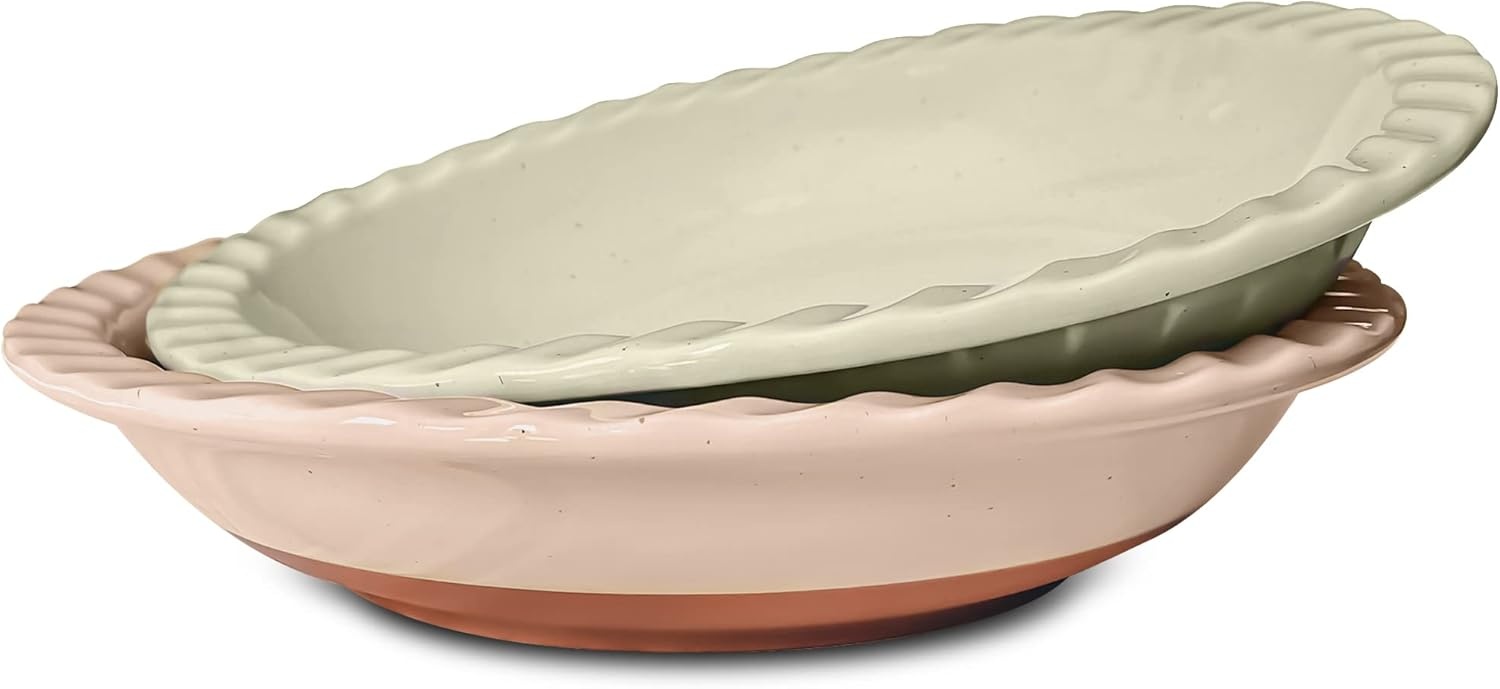
Mora Ceramics Classic 9 Inch Round Pie Pans Set of 2 - Dishwasher and Oven Safe, Shallow Pans for Baking Apple/Pumpkin Pies, Quiche, Rolls, etc.
Overview Material : Porcelain Brand : MORA Color : Assorted Neutrals Shape : Round Special Feature : Oven Safe About this item IT’S TIME TO HIT PAUSE AND BAKE: This is more than pie pans. Mora is Latin for "Pause", acting as a reminder to slow down in your amazing life. You are always being told to do more, to go faster, to be better, but it's time for you to slow down every once in a while and hit pause. Your Mora pans can help you do that. No matter what you're baking, every time you use a Mora pan it is a reminder to hit pause, give yourself some me time, and practice mindfulness. OPTIMAL SHAPE AND SIZE: Our pan is designed with you in mind with the classic size for original pie recipes. With the inside measuring 9 inches wide and 2 inches deep, it will fit any standard pie recipe. Textured rims are for aesthetics and easy grip functionality, perfect for beginner and experienced bakers. CERAMIC WITH 20% STRONGER PALADIN CLAY: Only we have Paladin Clay which is 20% stronger than the competitors, giving you stronger and more durable bakeware. Our clay has optimal heat retention to keep your food hotter longer, as well as even heat distribution for evenly baked pies. Our pans are also resistant to thermal shock, meaning they can go from freezer to oven (without preheating), and can handle over 500 degrees F. Dishwasher safe and mother approved. CRYSTALLIZED GLAZE: Our glaze is lead free, cadmium free, and extra strong to prevent scratches from your metal utensils. Only we produce a crystallized glossy glaze that is strong enough to resist scratches under 1000 grams of pressure. Our smooth glaze allows for easy cleanup, and as always our products are microwave, oven, freezer, and dishwasher safe. MORA’S PROMISE: We provide a free refund or replacement for any defective products, anytime. Just let us know what happened. We offer daily customer service because you are important to us. Our objective is to help you hit pause, so we won’t settle for anything you don’t love. We’re not happy unless you are.❤
Brand: Mora
Category: Home & Garden > Kitchen & Dining > Cookware & Bakeware > Bakeware > Pie & Quiche Pans